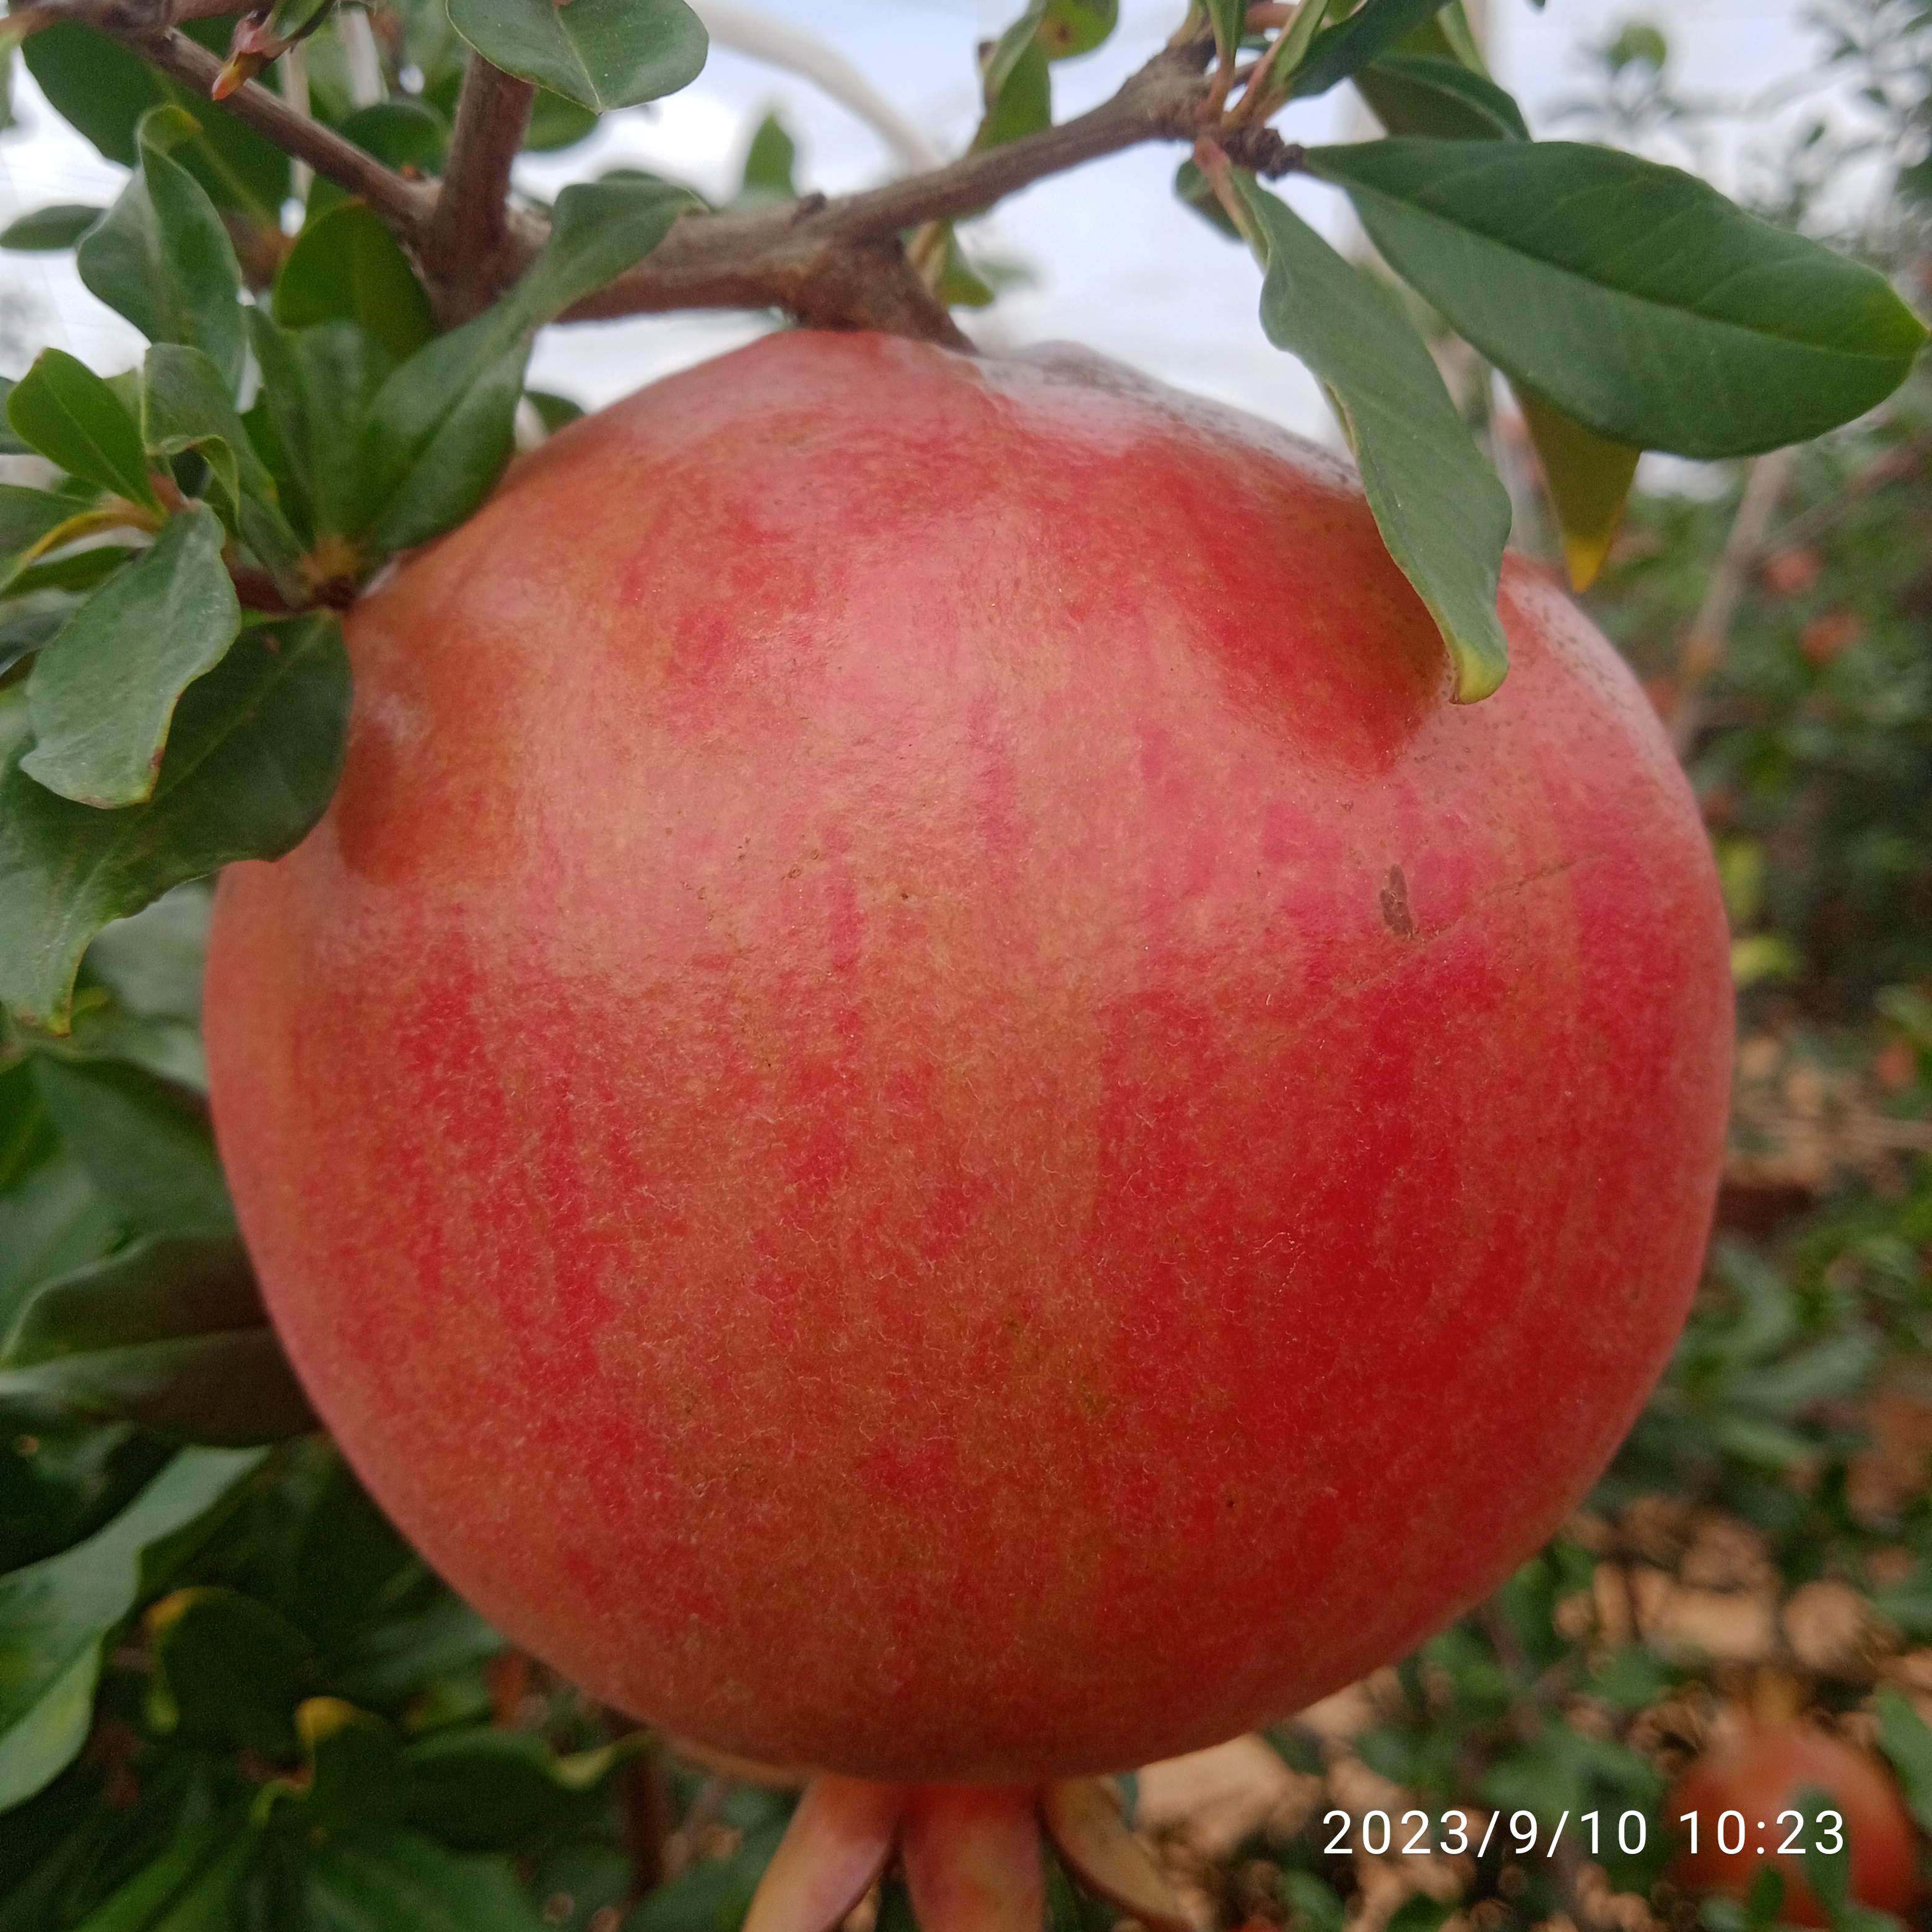
Label: Healthy